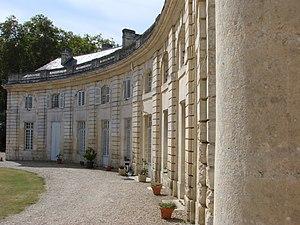
vue du corps de logis depuis le parc
Le château du Bouilh se situe à Saint-André-de-Cubzac, en Gironde. Il est constitué d'un ensemble de bâtiments : pavillon d'honneur et communs disposés en hémicycle qui datent du XVIIIᵉ siècle. L'architecte du château est Victor Louis qui y travailla de fin 1786 à août 1789.